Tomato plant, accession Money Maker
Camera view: horizontal (90 deg, fisheye); turntable rotation: 0 degrees
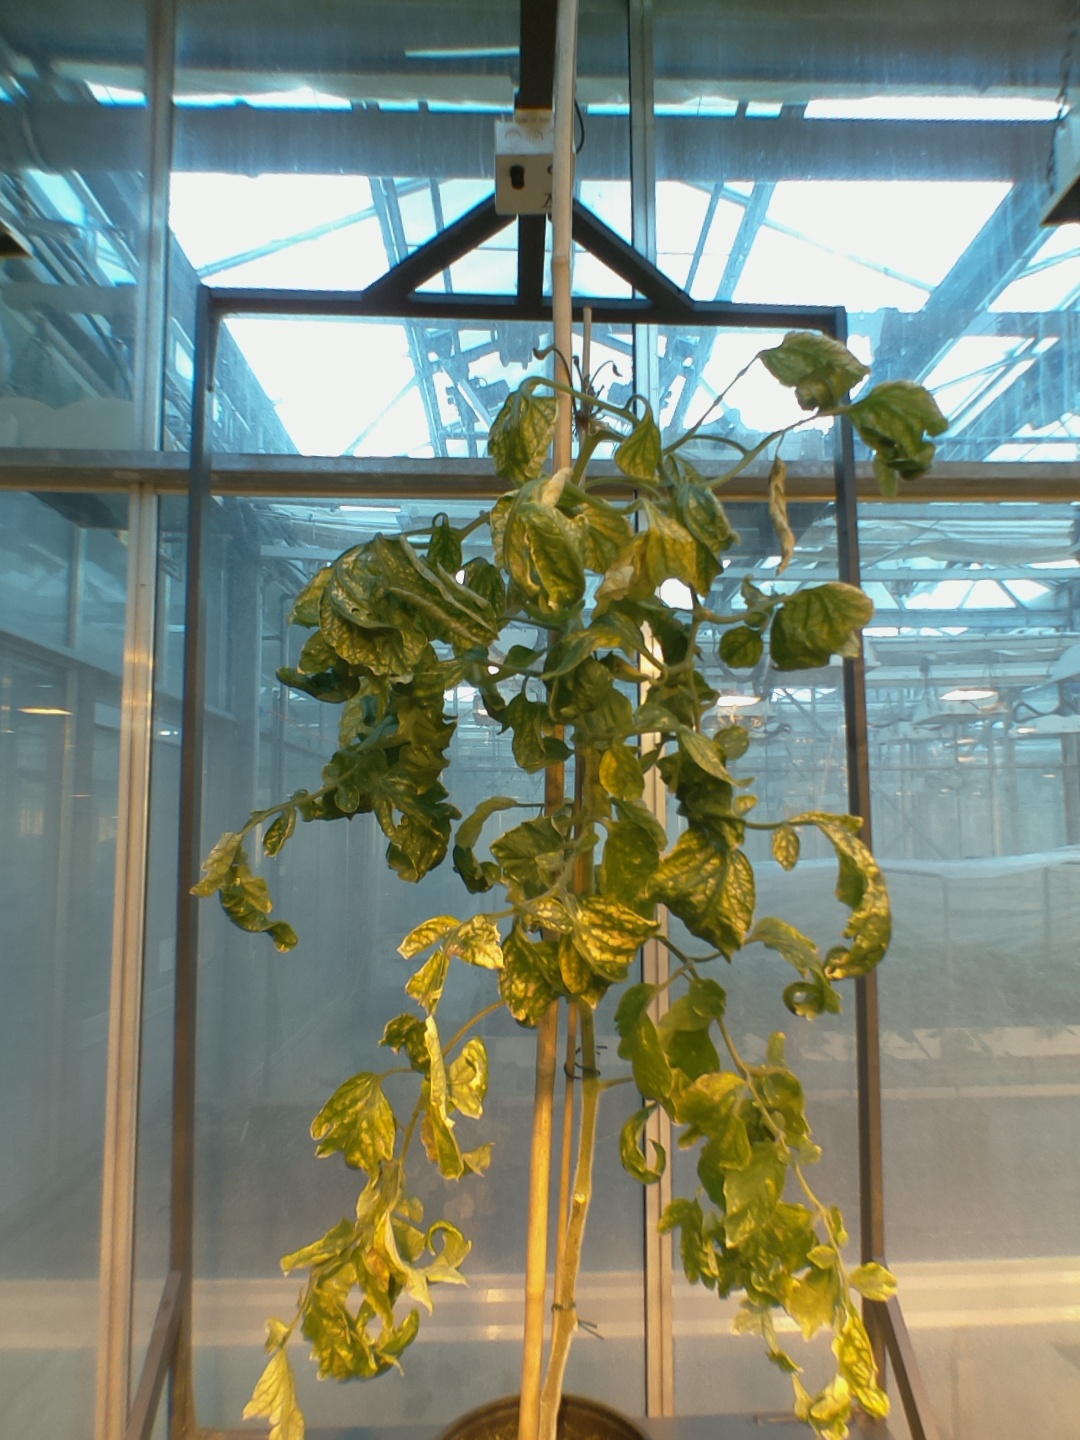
BBCH growth stage 29: 90%-100% Side shoots formed